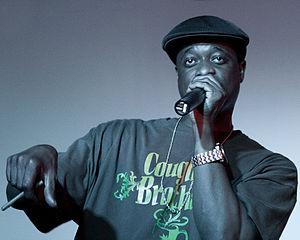
Devin the Dude, de son vrai nom Devin Copeland, né le 4 juin 1970 à Pontiac, dans le Michigan, est un rappeur et producteur de musique américain. Il est sans doute mieux connu pour son style de rap, sa carrière au label Rap-a-Lot Records, et pour ses chansons Lacville '79 et Doobie Ashtray.